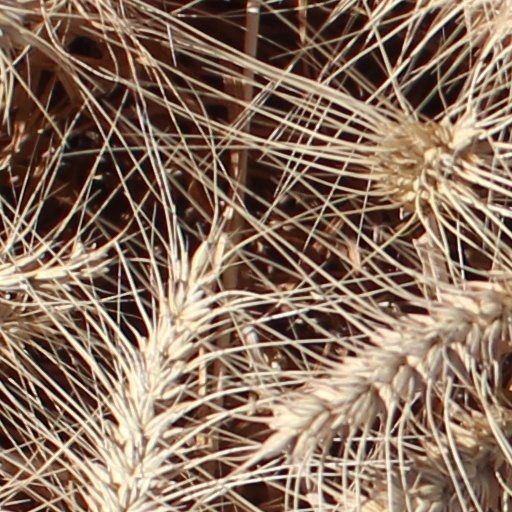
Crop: wheat